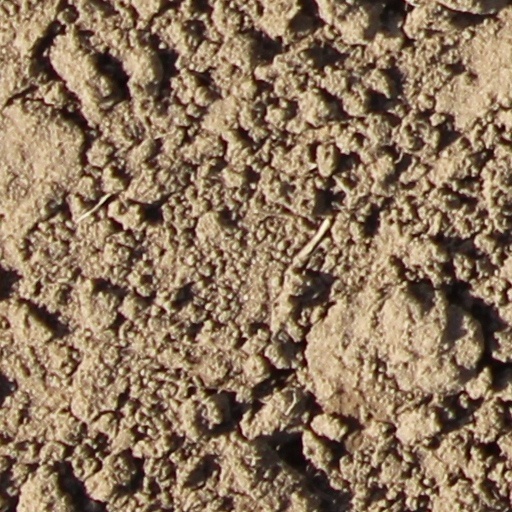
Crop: wheat